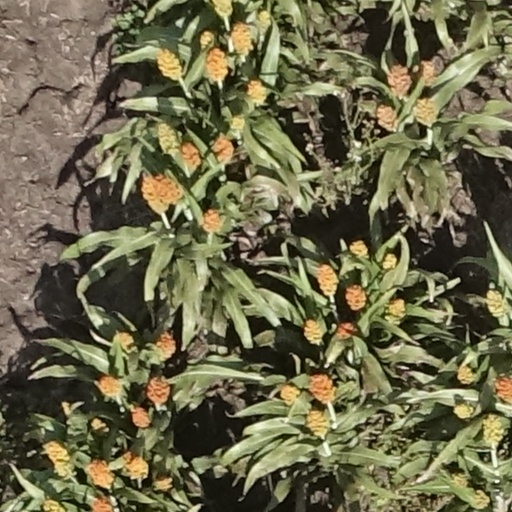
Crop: sorghum